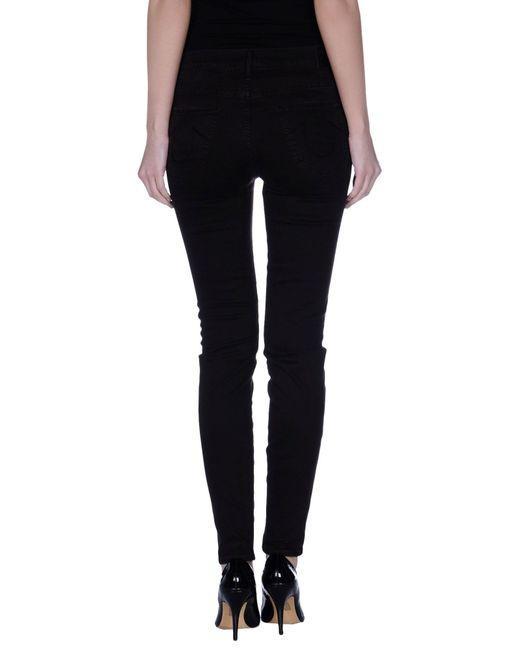
Slim Fit stylische schwarze Jeans für Damen